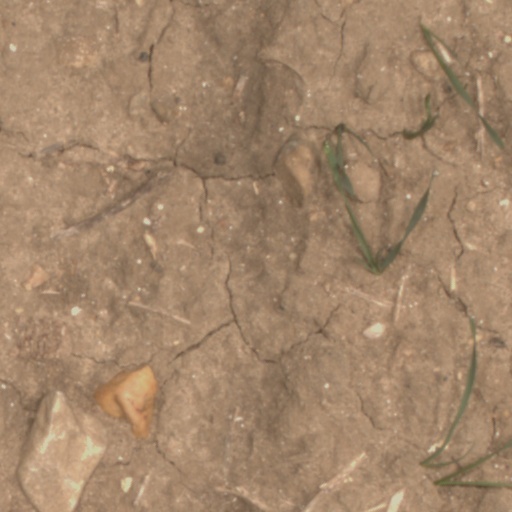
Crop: wheat